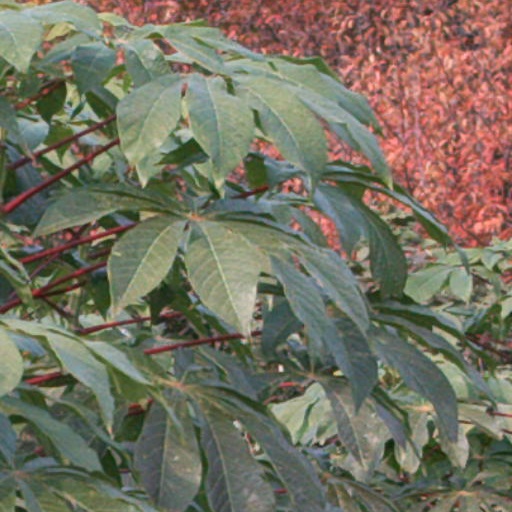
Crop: cassava